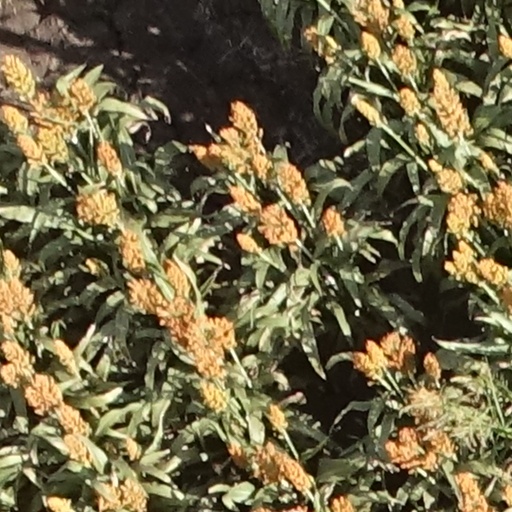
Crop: sorghum